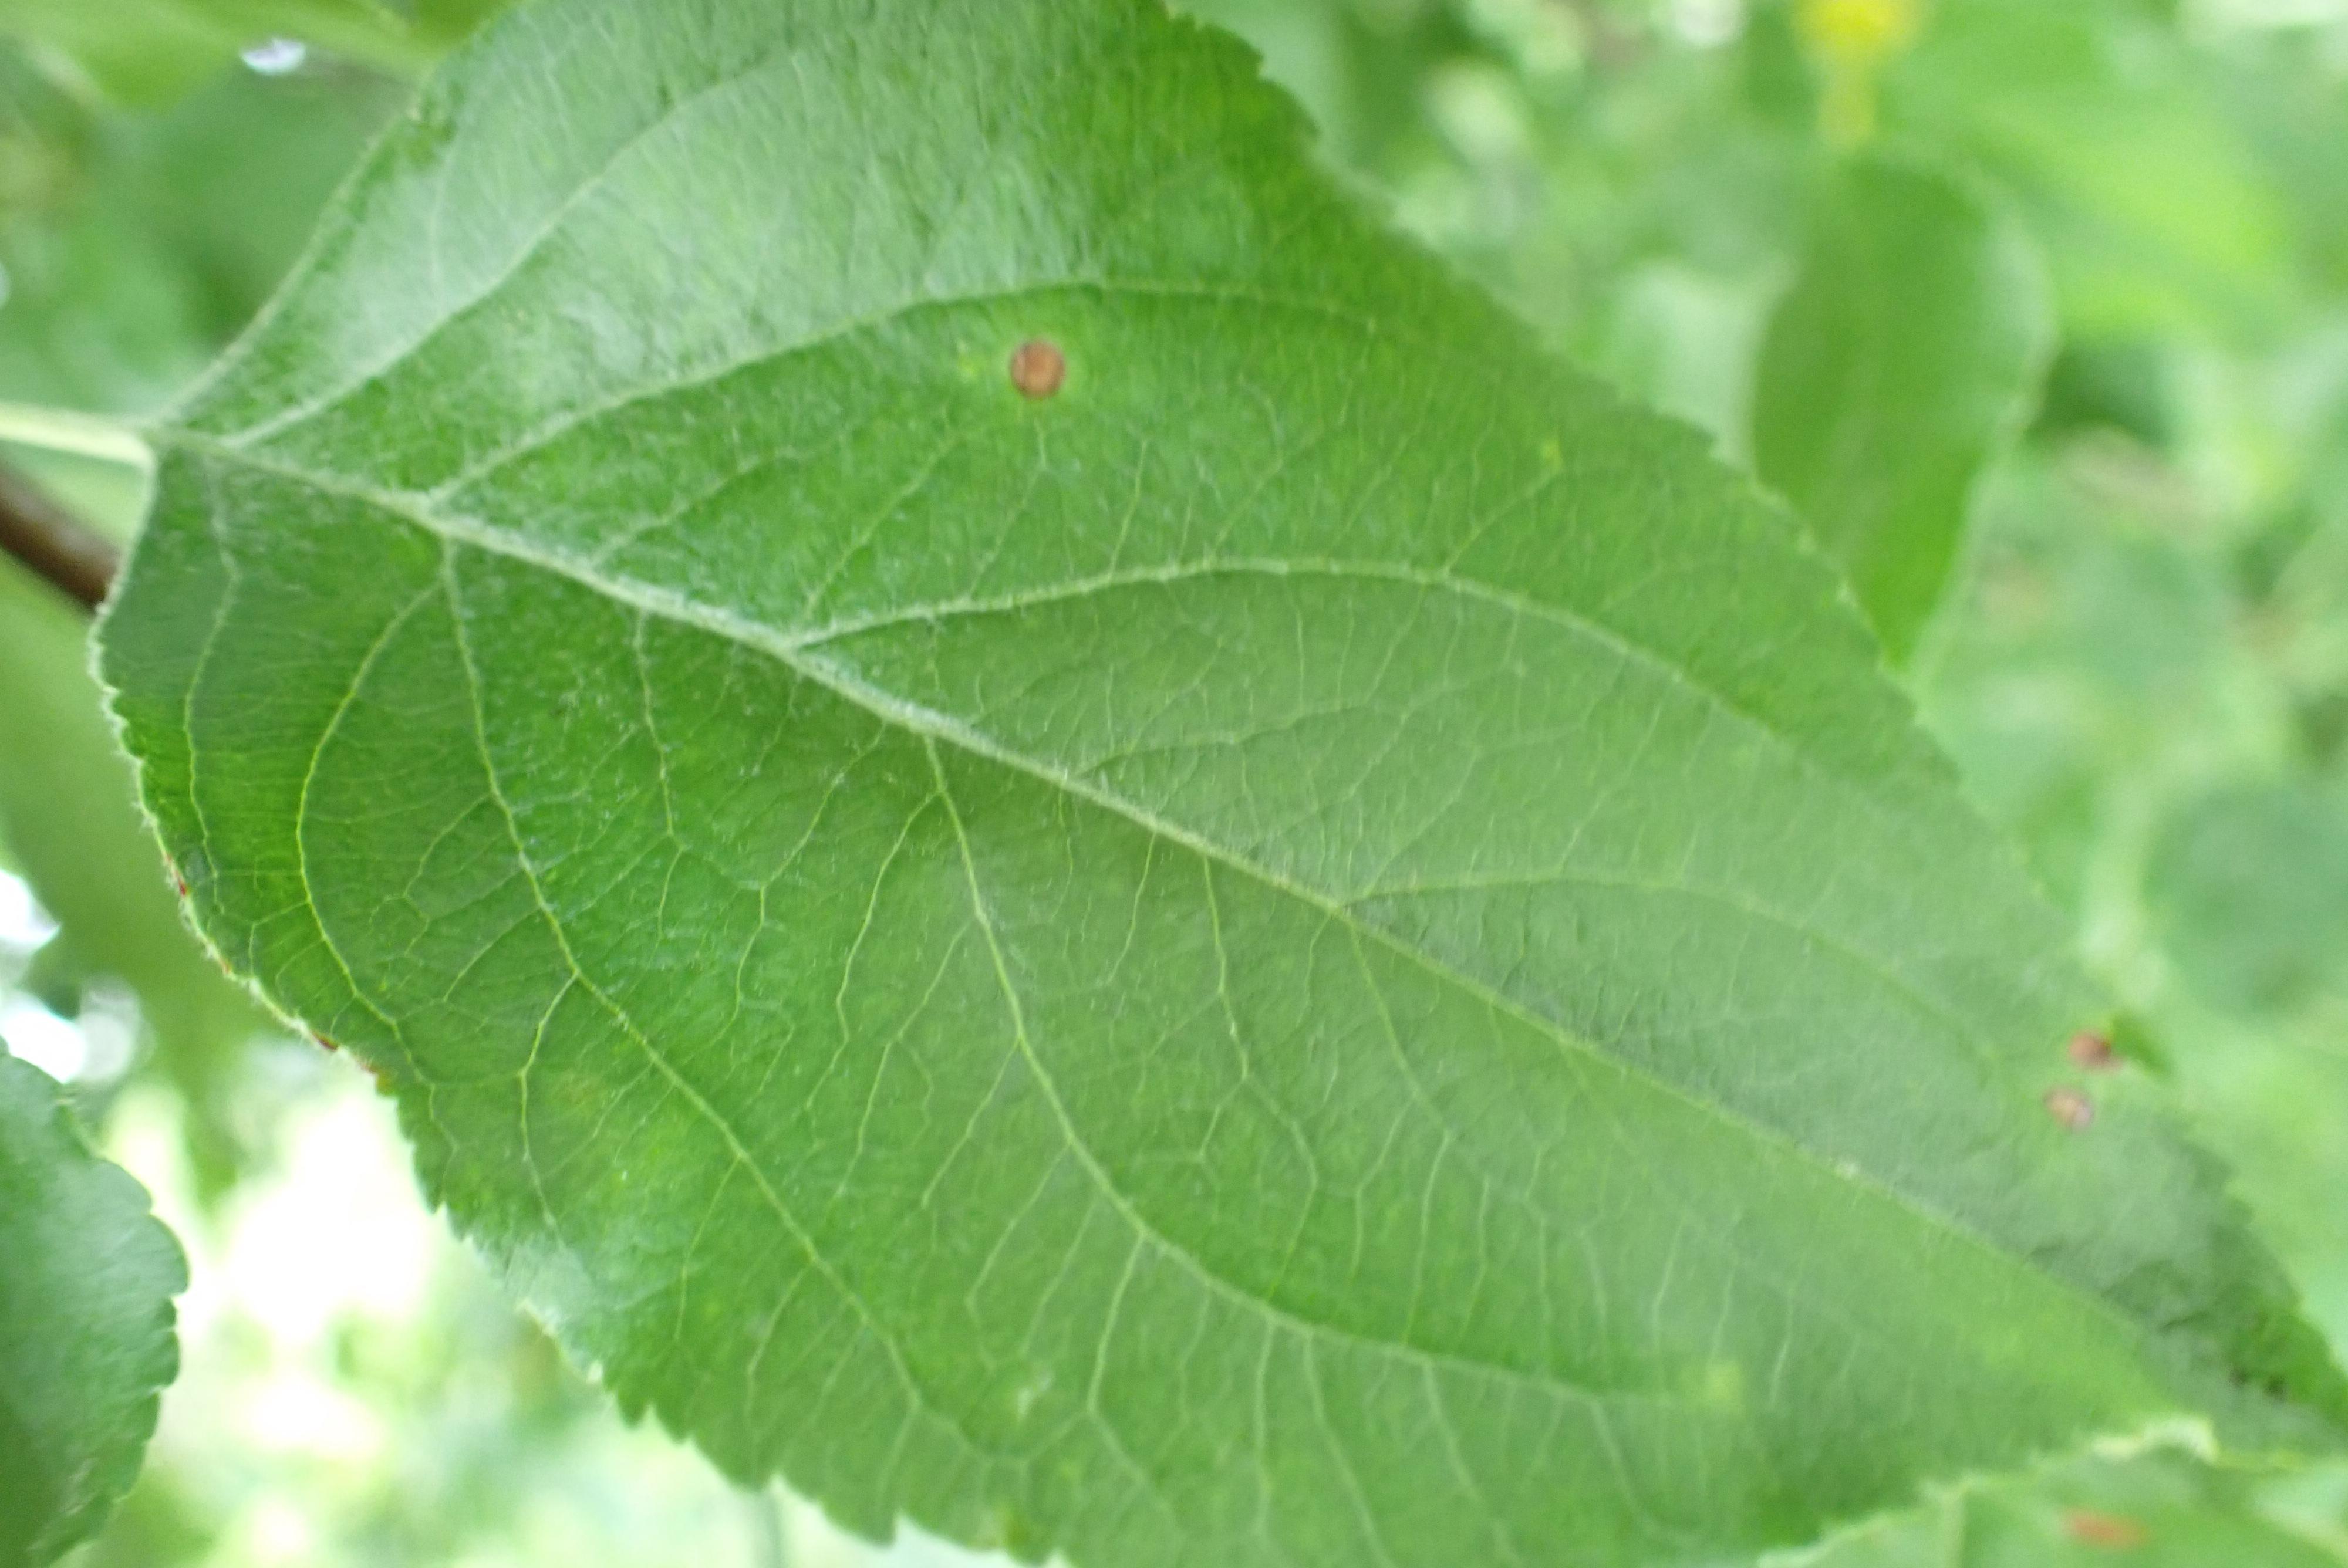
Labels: frog_eye_leaf_spot